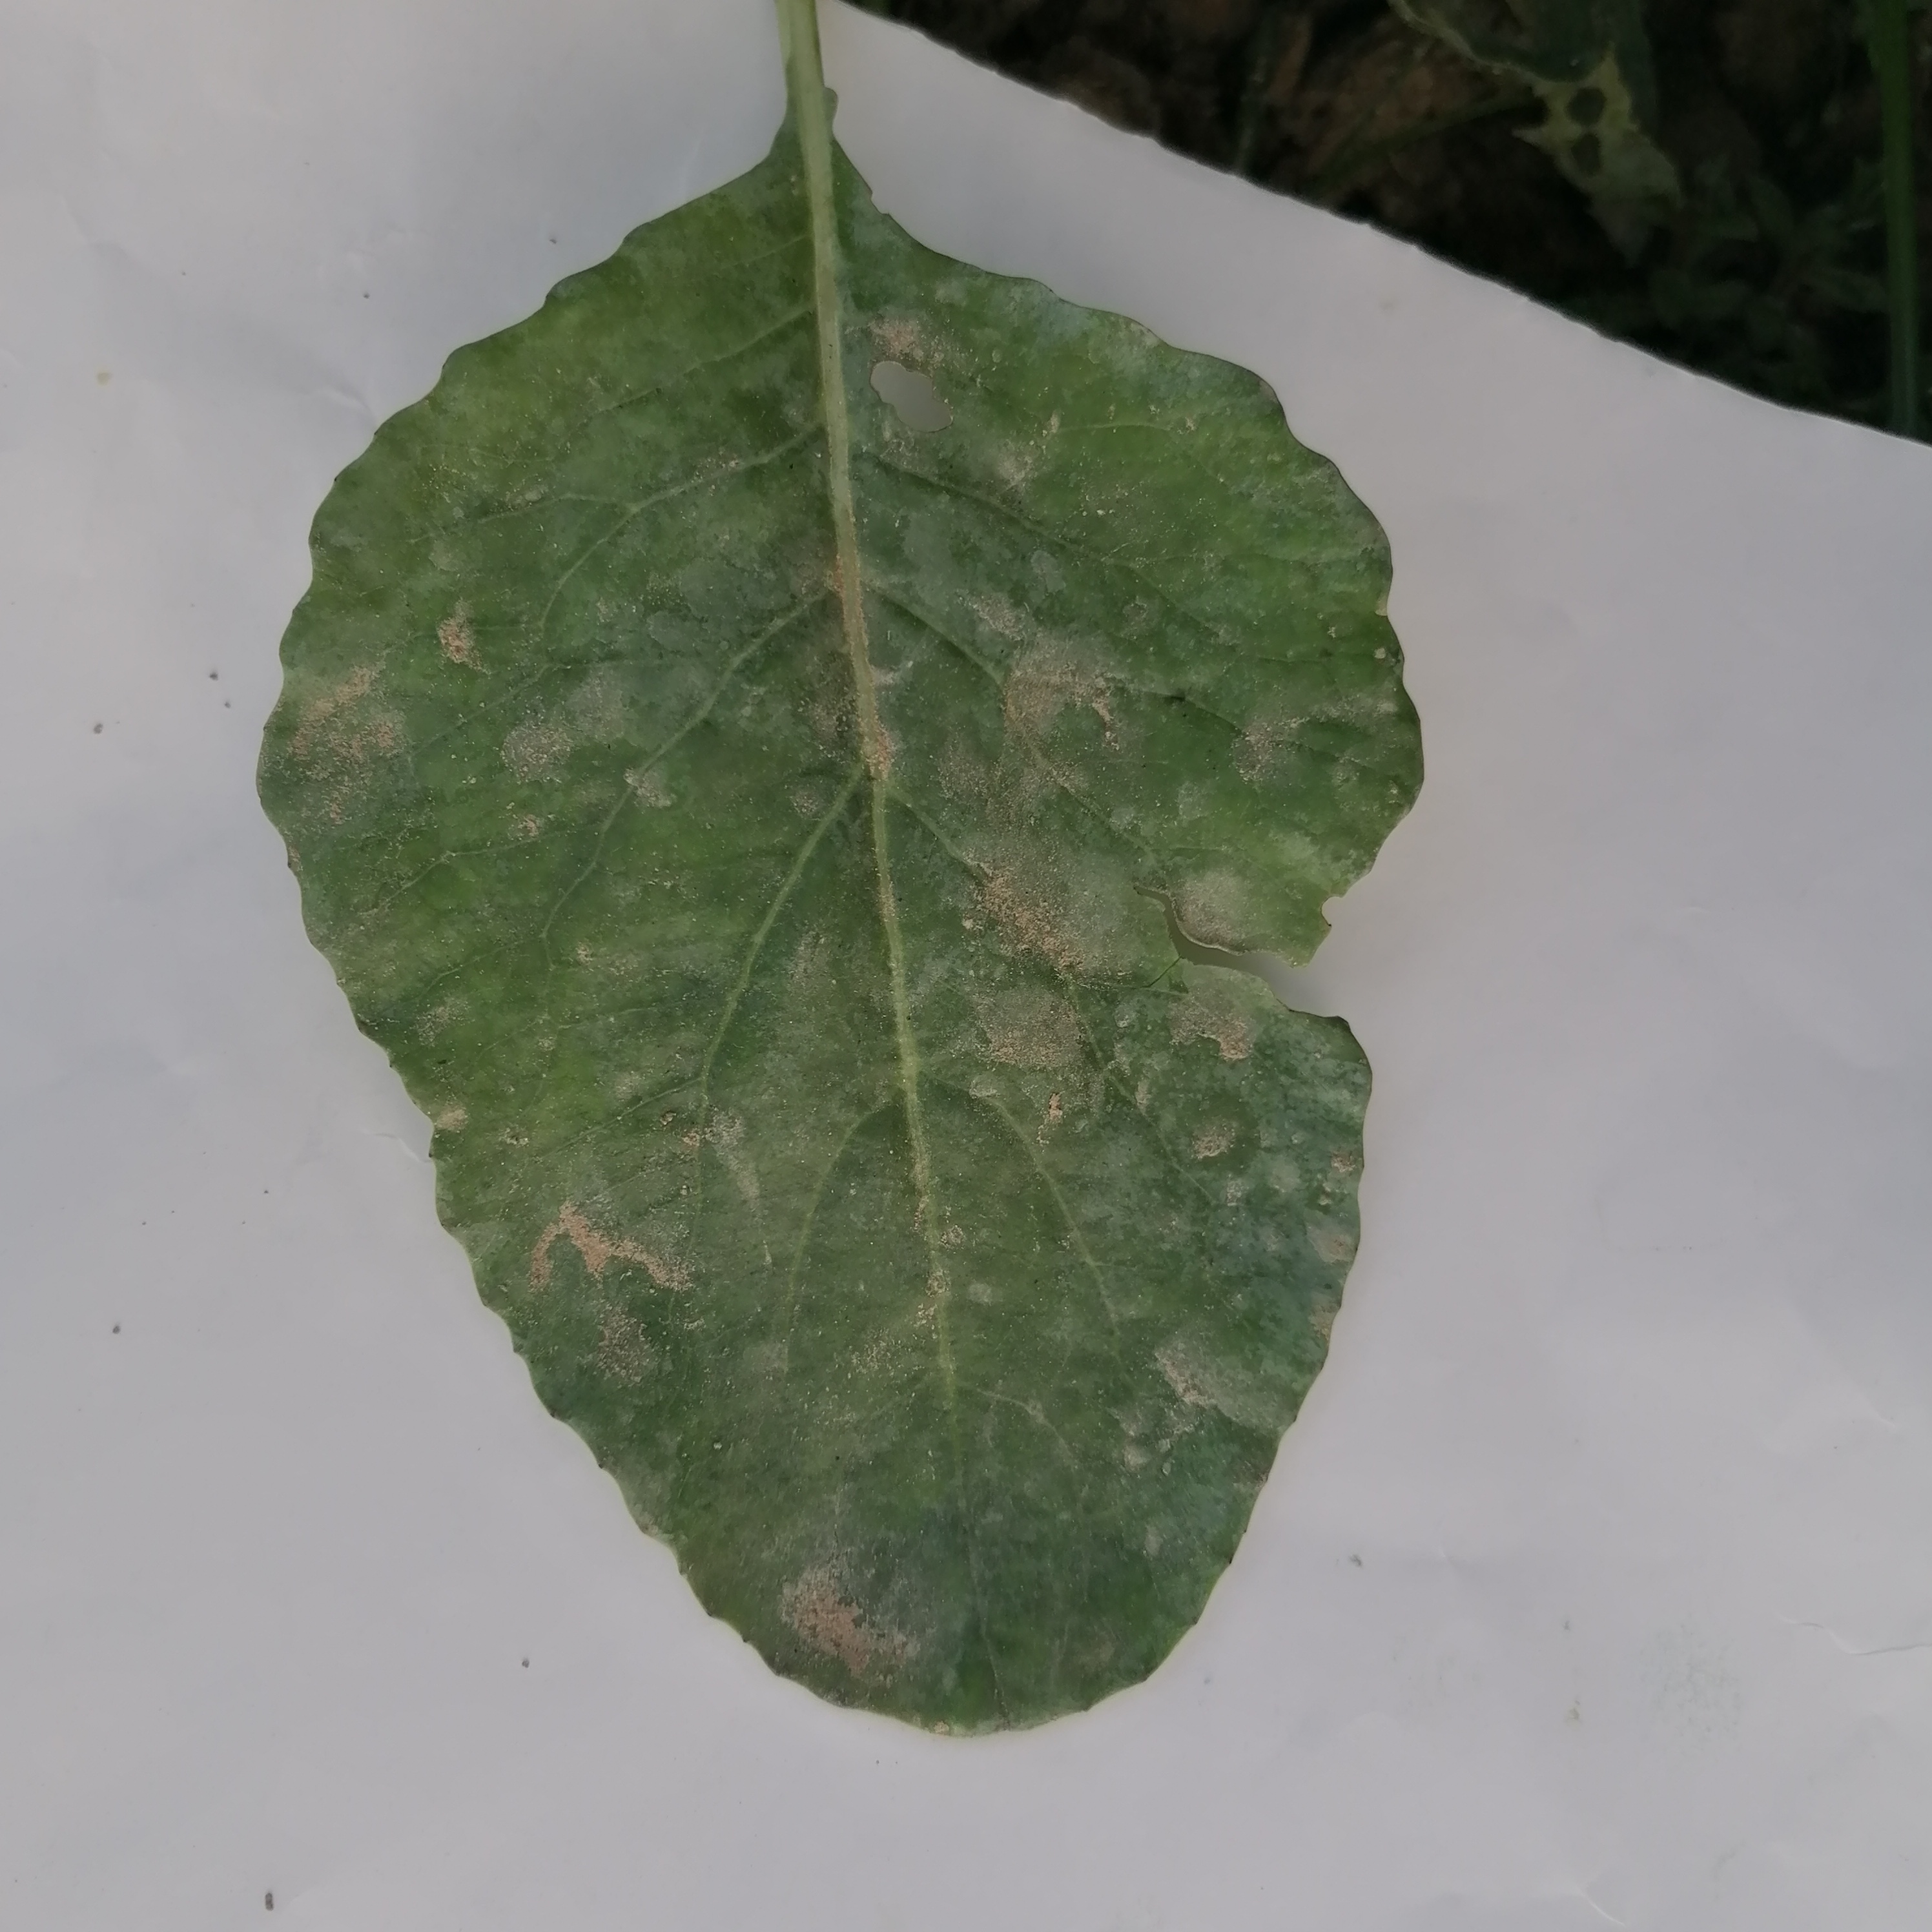
Label: Insect Hole